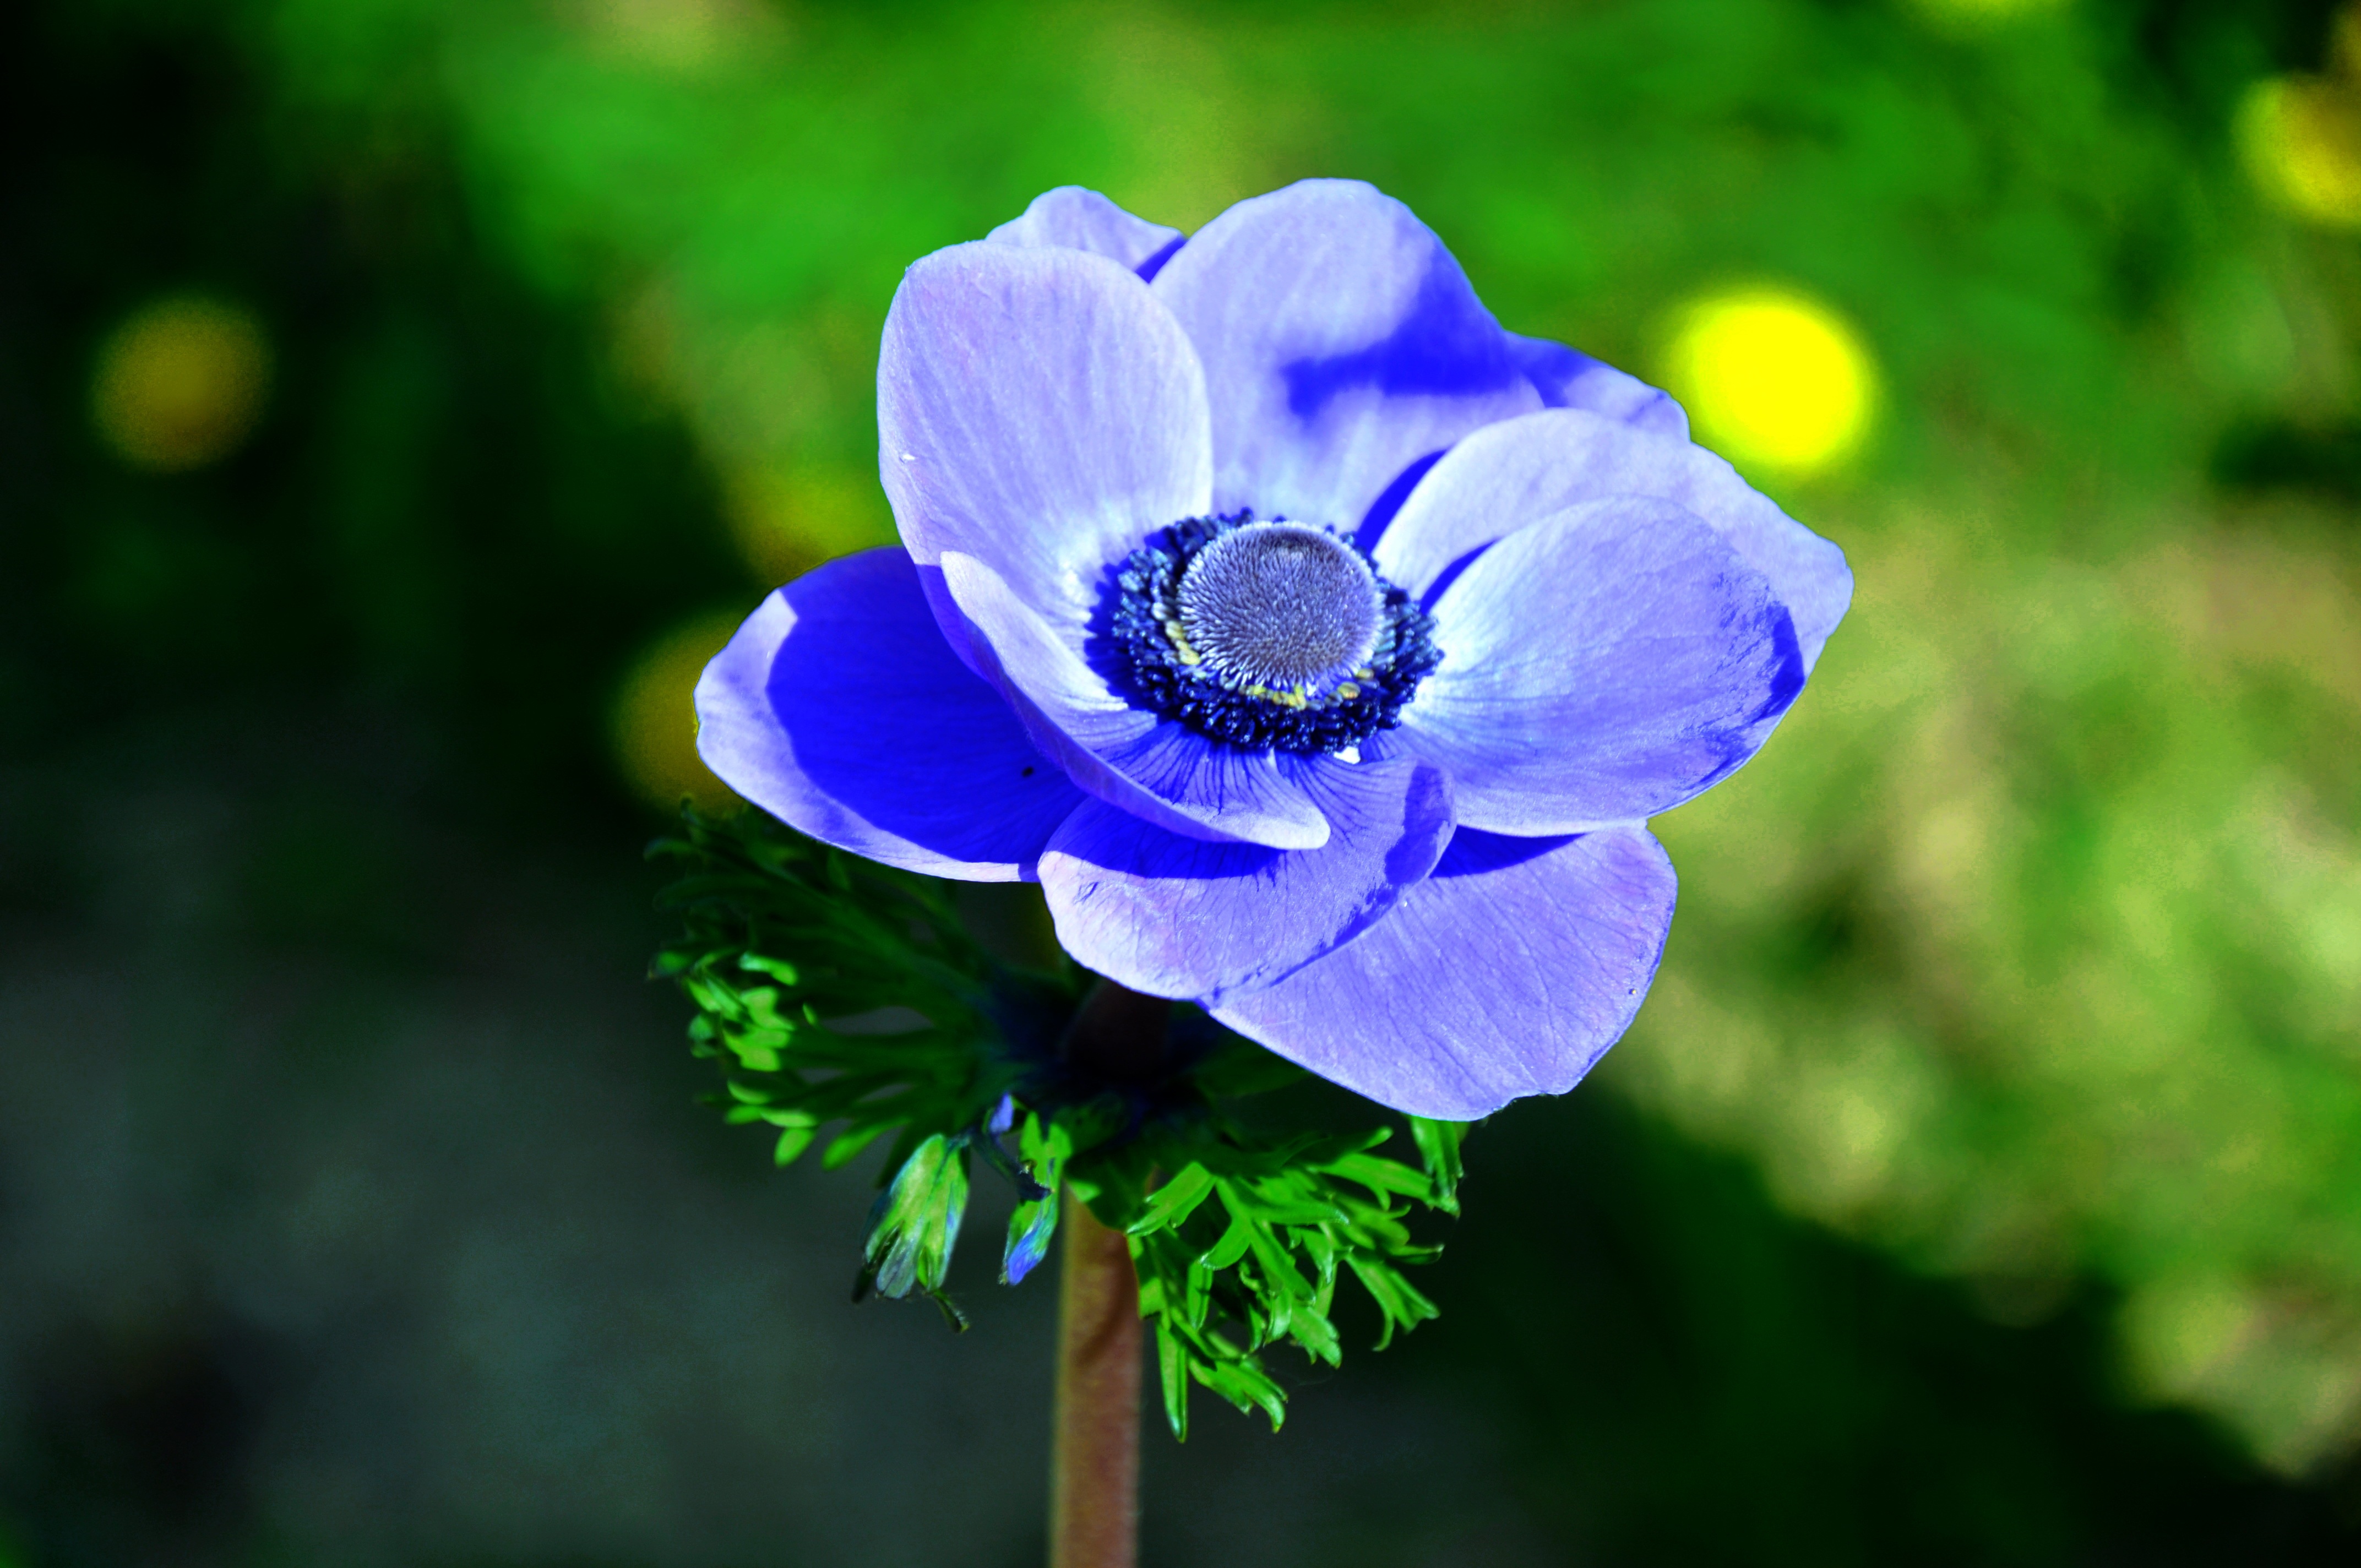
nature, blossom, plant, flower, petal, botany, blue, flora, wildflower, spring flower, macro photography, flowering plant, land plant, wind flower